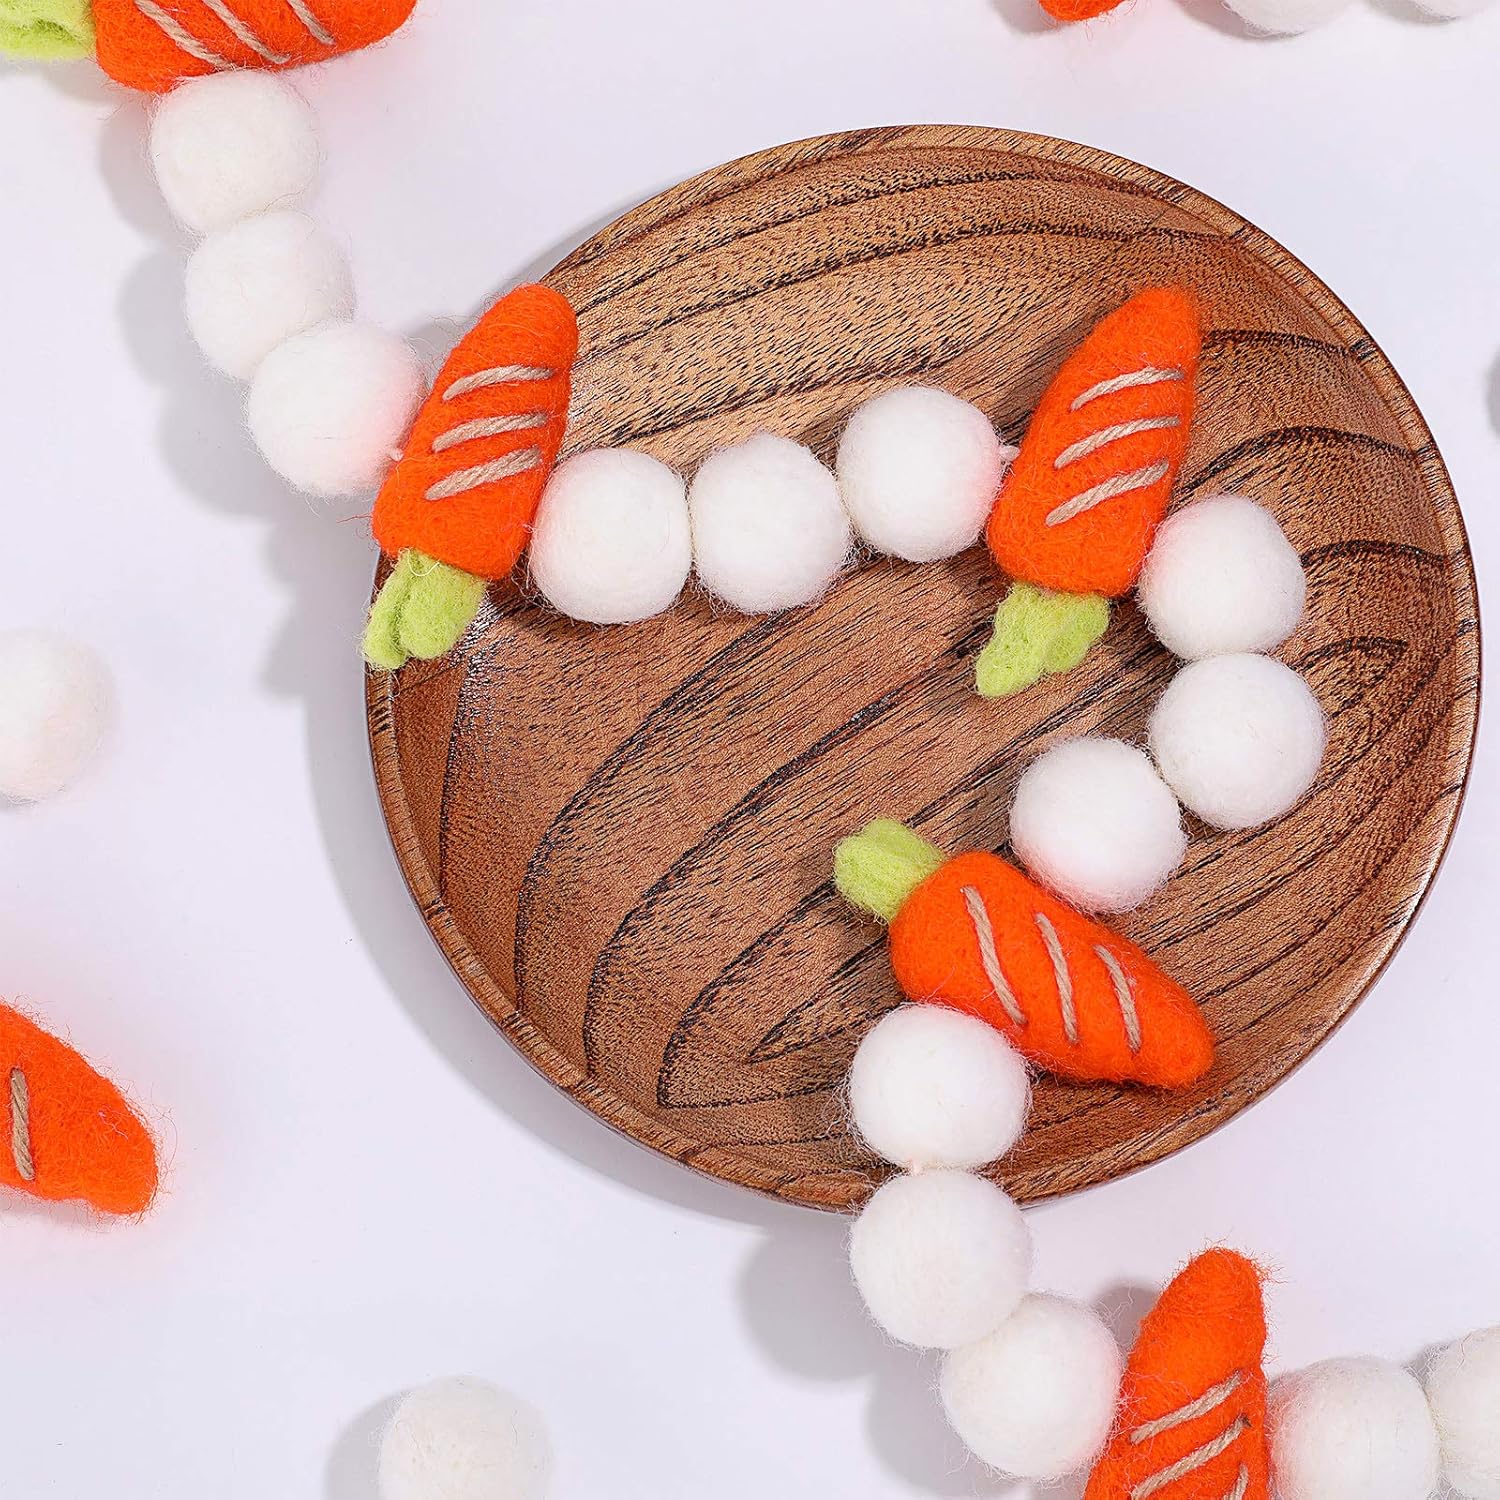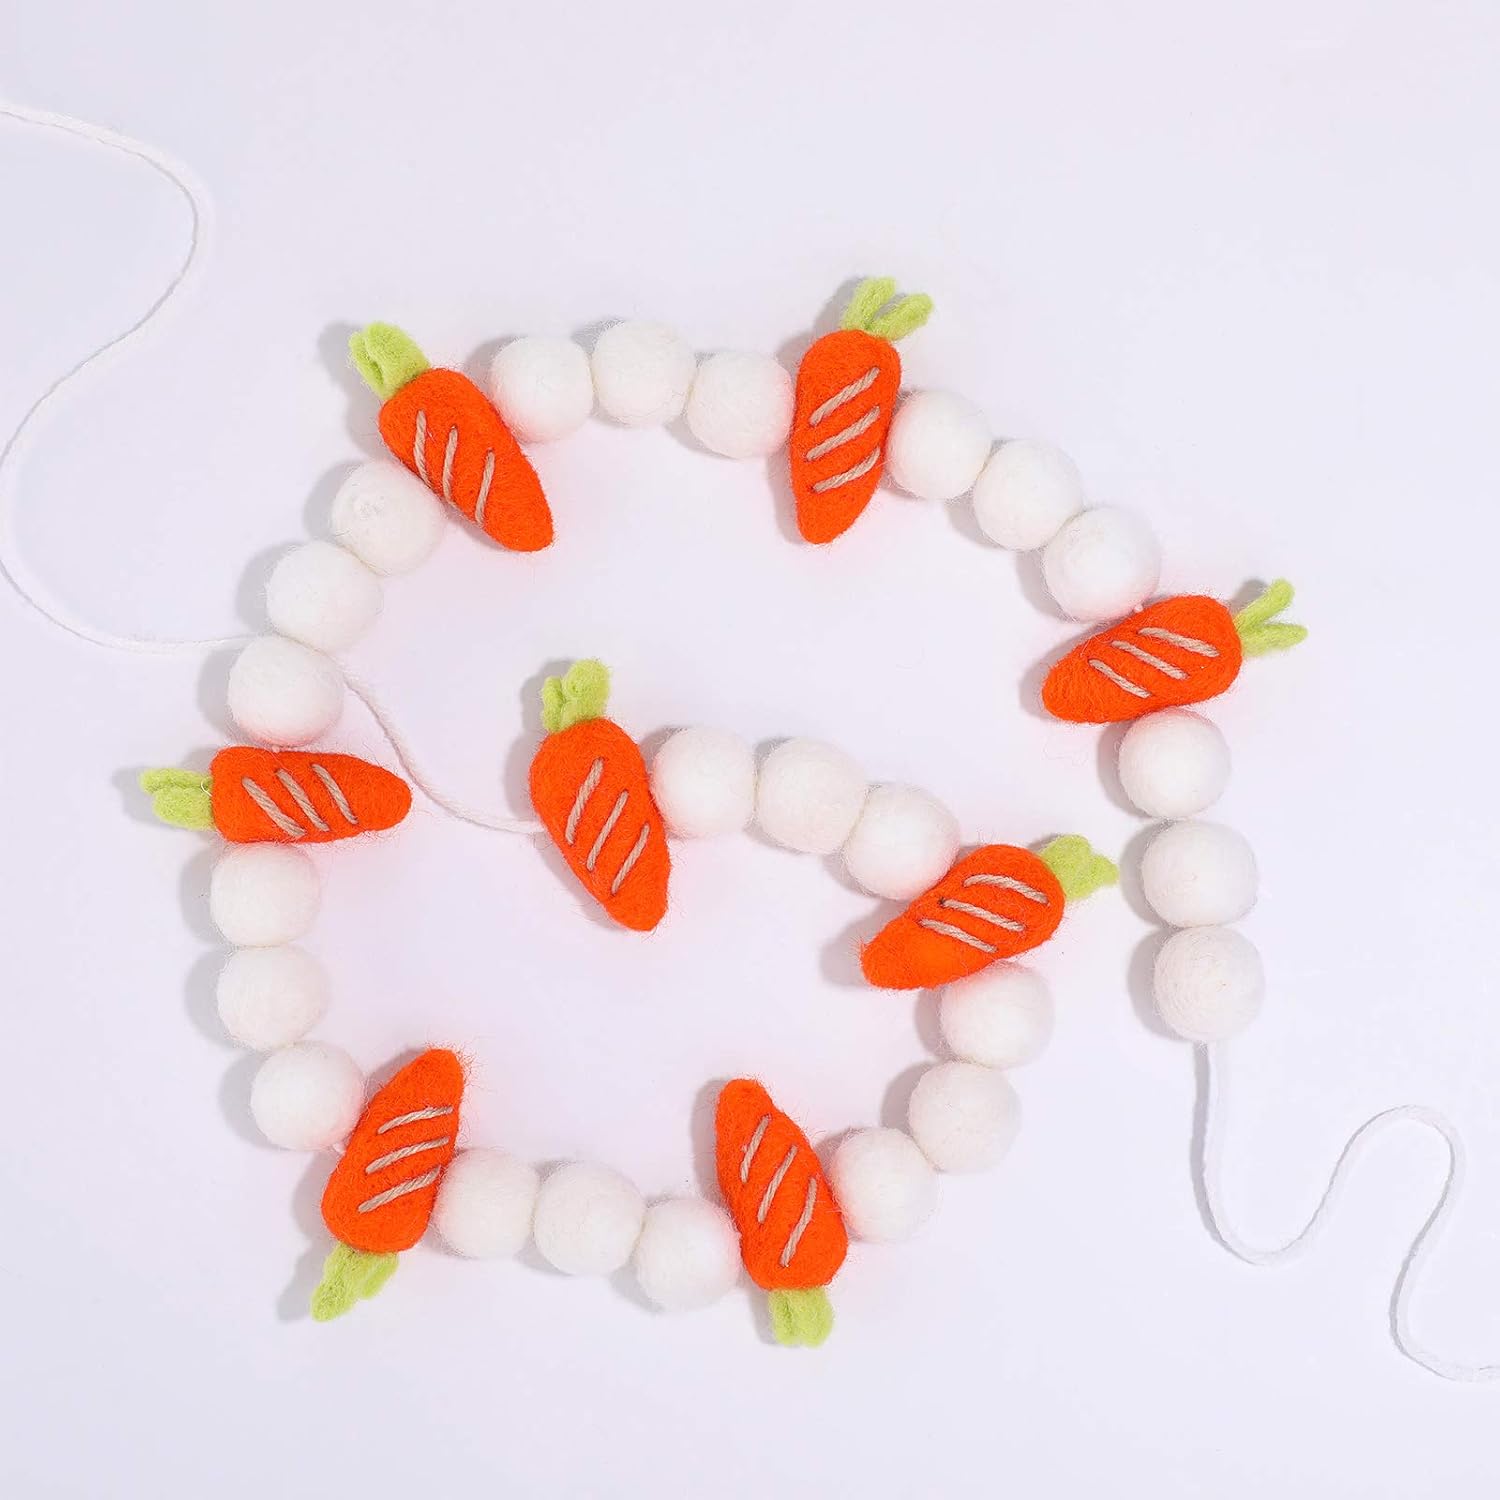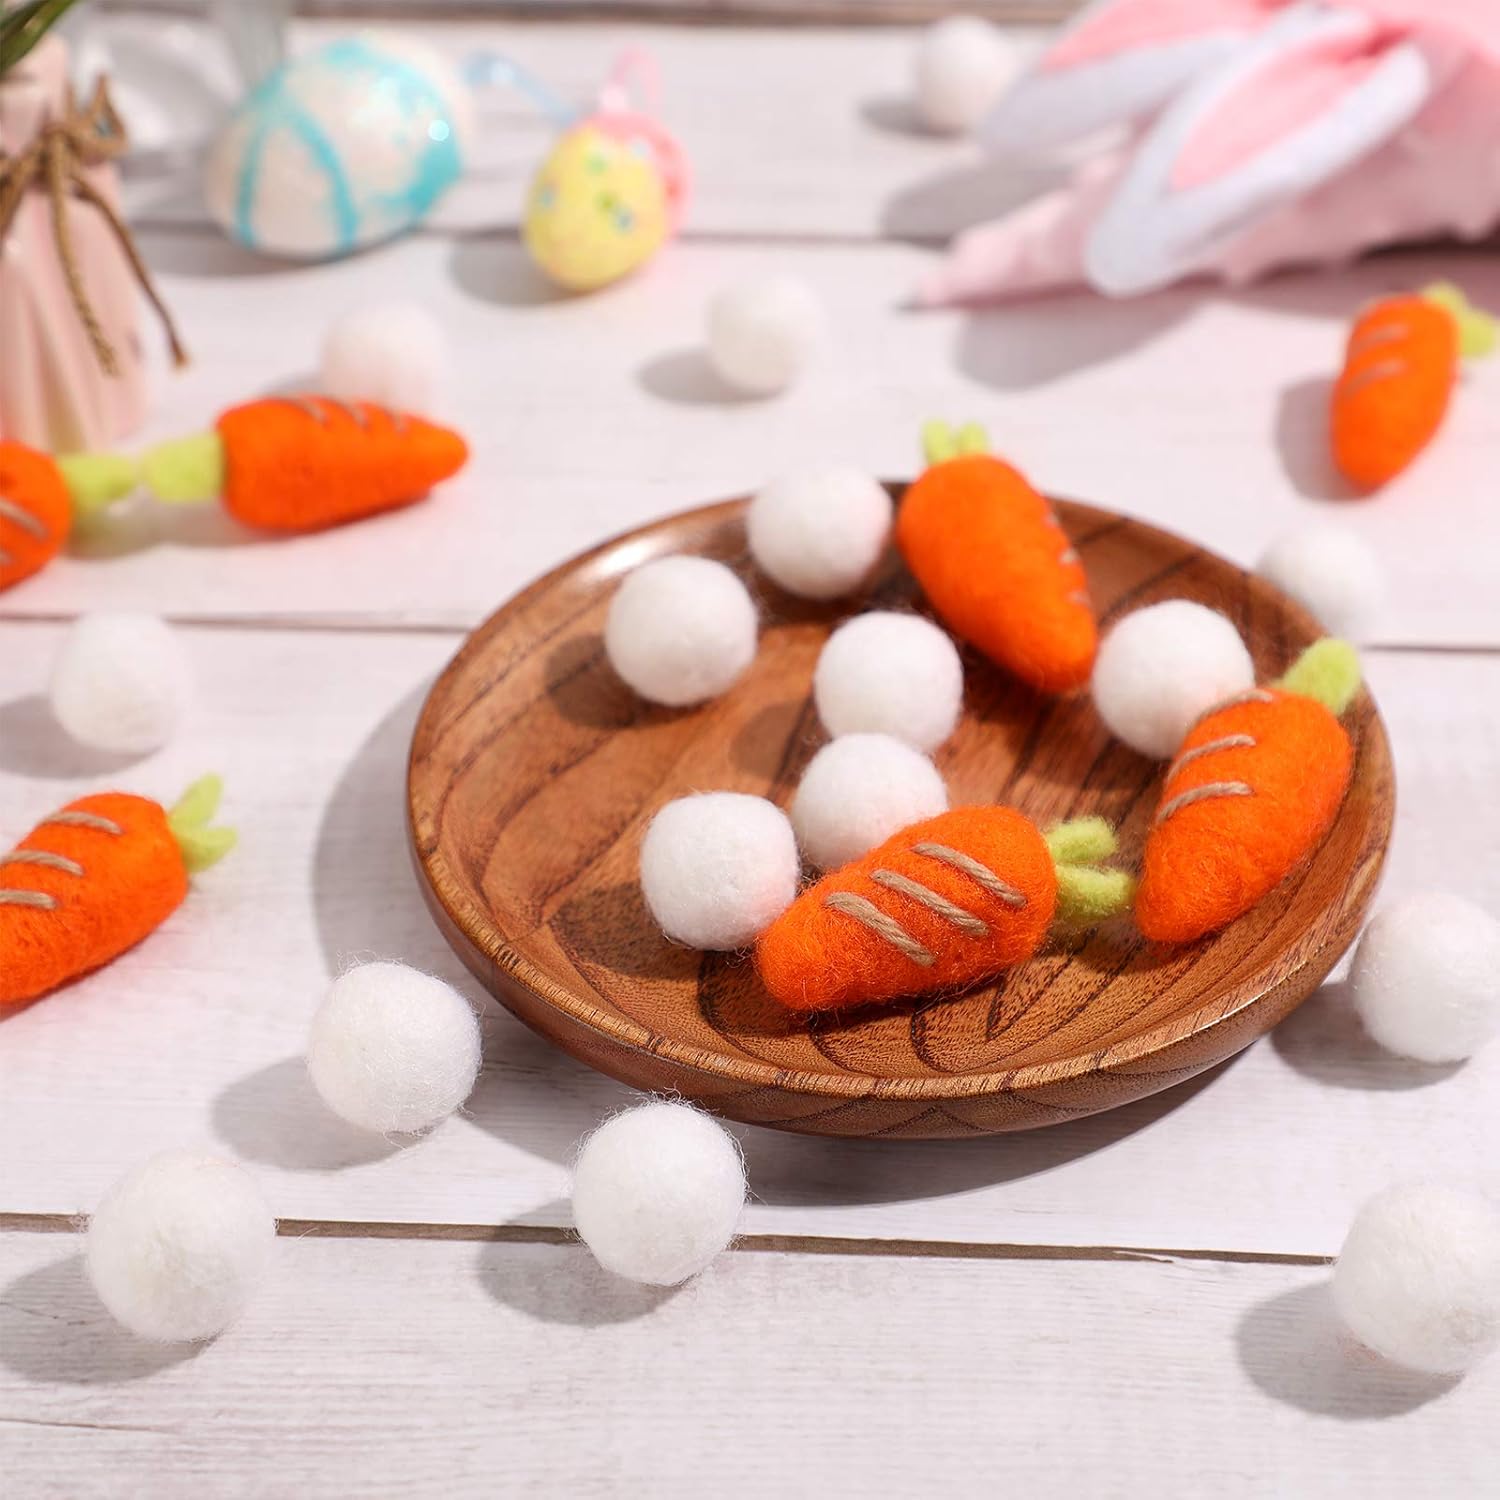
Easters Pom Pom Garland 6.6 Feet Carrot Wool Felt Ball Garland Farmhouse Felt Tiered Tray Decoration for Home Decoration Easter Birthday Party Supplies
Category: Amazon Home
Features: Easter decoration: The carrot handmade felt ball banner can be hung on the tree, wall, door, window and mantel for Easter party decoration and home decoration, which is lovely and attractive and can create a festive Easter atmosphere in your home.Adorable gift: The Easter design makes then felt garland the lovely decoration of Easter party as well as a delicate gift for your family and friends.Specification:Material: wool felt Size: Carrot: 5 x 2 cm/ 2 x 0.79 inches (L x W)Felt ball: approx. 2 cm/ 0.78 inchTotal length: about 2 m/ 6.56 feetPackage includes:1 x Easter carrot felt ball garlandNotes:Please allow slight size errors due to manual measurement.Winding risk, please keep the garland away from little kids.
Features: Adorable design: the handmade felt ball garland is made of quality wool felt, designed with 8 carrots and 24 white felt balls, it looks adorable and full of Easter flavor | Proper size: this decorative Easter felt garland is about 6.56 feet/ 2 m in length, no assemble required and easy to hang anywhere as you like, lightweight and easy to store for next use | Exquisite craft: each felt ball and carrot ornament is hand-made on the rope, allowing you to adjust the distance between them for your actual needs | Convenient to decorate: the Easter carrot felt ball banner is pre-assembled and you can just hang it up to get the ideal visual effect, making your home more beautiful | Applicable occasions: you can conveniently hang the garland on the wall, window, mantel, Christmas tree, branch, children's room, bedroom or game room, door and any other place, lovely decoration for Easter party, birthday party, New Year party, Christmas party and winter theme party